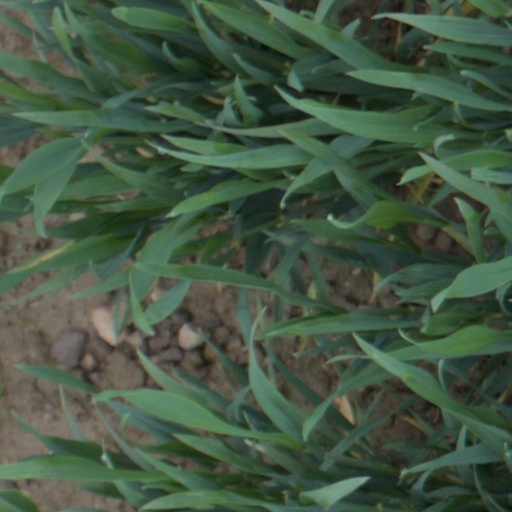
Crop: wheat